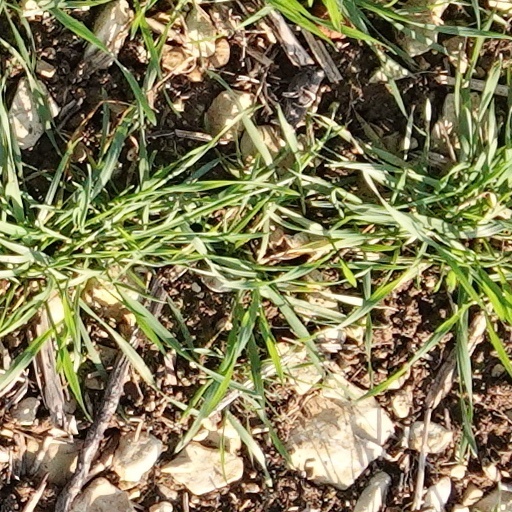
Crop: wheat